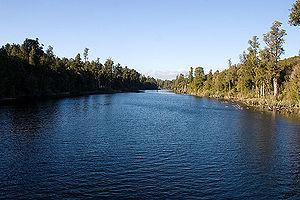
La rivière Arnold est située dans l’Ouest de l’île du Sud de la Nouvelle-Zélande. C’est l’exutoire du lac Brunner, qu’elle relie à la rivière Grey.